Yeremiah Bell

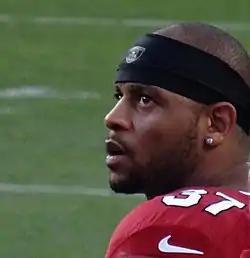
Bell during the 2013 preseason

Yeremiah Neavius Bell (born March 3, 1978) is an American former professional football player who was a safety in the National Football League (NFL). He played college football for the Eastern Kentucky Colonels and was selected by the Miami Dolphins in the sixth round of the 2003 NFL draft.